Regencies on behalf of Isabella II

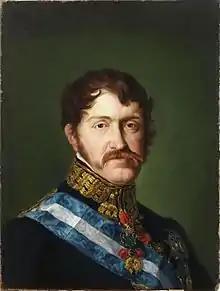
Infante Carlos María Isidro of Spain

Maria Christina felt obliged to grant the government to Mendizábal, in an attempt to alleviate the serious crisis and to make a gesture to the progressives. Aware of the situation, the new president reached an agreement with the liberals: the revolutionary juntas were to be dissolved and integrated into the administrative organization of the State, within the provincial deputation, in exchange for the political and economic reforms that he undertook to carry out. He obtained extraordinary powers from the Cortes to carry out reforms in the system that took the form of a substantial modification of the public treasury and the tax system to guarantee a healthy State capable of meeting its obligations, meeting its loans and obtaining new credits, in addition to the confiscation of a large part of the assets of the Catholic Church, with the aim of making it possible to bring hitherto unproductive goods into commerce.